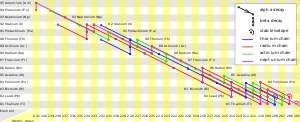
Henfaldskæde / Typer af henfald
Dette diagram illustrerer de 4 henfaldskæder beskrevet i teksten: thorium (4n, blåt), neptunium (4n+1, lyserødt), radium (4n+2, rødt) og actinium (4n+3, grønt).
"I kernefysik, betegner henfaldskæder en sammenhængende kæde af radioaktive henfald. De fleste radioisotoper henfalder ikke direkte til en stabil tilstand, men gennemløber en serie af henfald, indtil en stabil isotop er dannet. Et led i en henfaldskæde betegnes ved dens relation til foregående eller efterfølgende trin. En “forældre-isotop"" gennemgår henfald til en “datter-isotop”. Et eksempel er uran, som henfalder til thorium. Datter-isotopen kan være stabil eller kan henfalde og danne sin egen datter-isotop. Datteren af en datter kaldes nogle gange ”datter-datter isotop”.